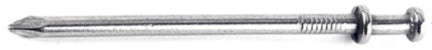
NAIL 16 BRT DUPLEX 5 LB
Brand: PrimeSource
BUCKET. Bright finish. Double head, diamond point. Smooth shank. Used for all scaffoldings, foundation columns and other concrete forms, and for all temporary lumber construction. Easy to drive and easy to pull out. CAUTION! WATCH ORDERING UNITS.
Category: Hardware > Hardware Accessories > Hardware Fasteners > Nails > Wire Nails